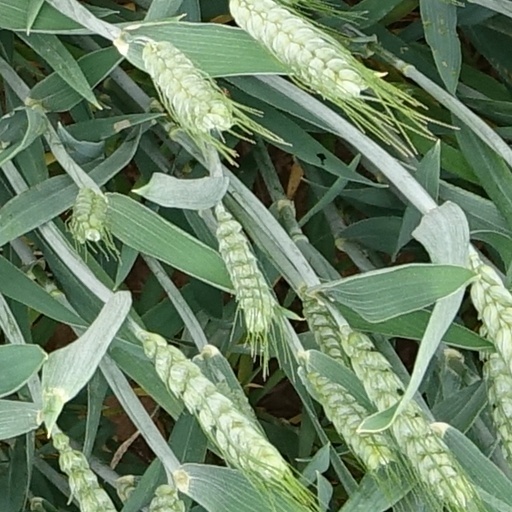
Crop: wheat